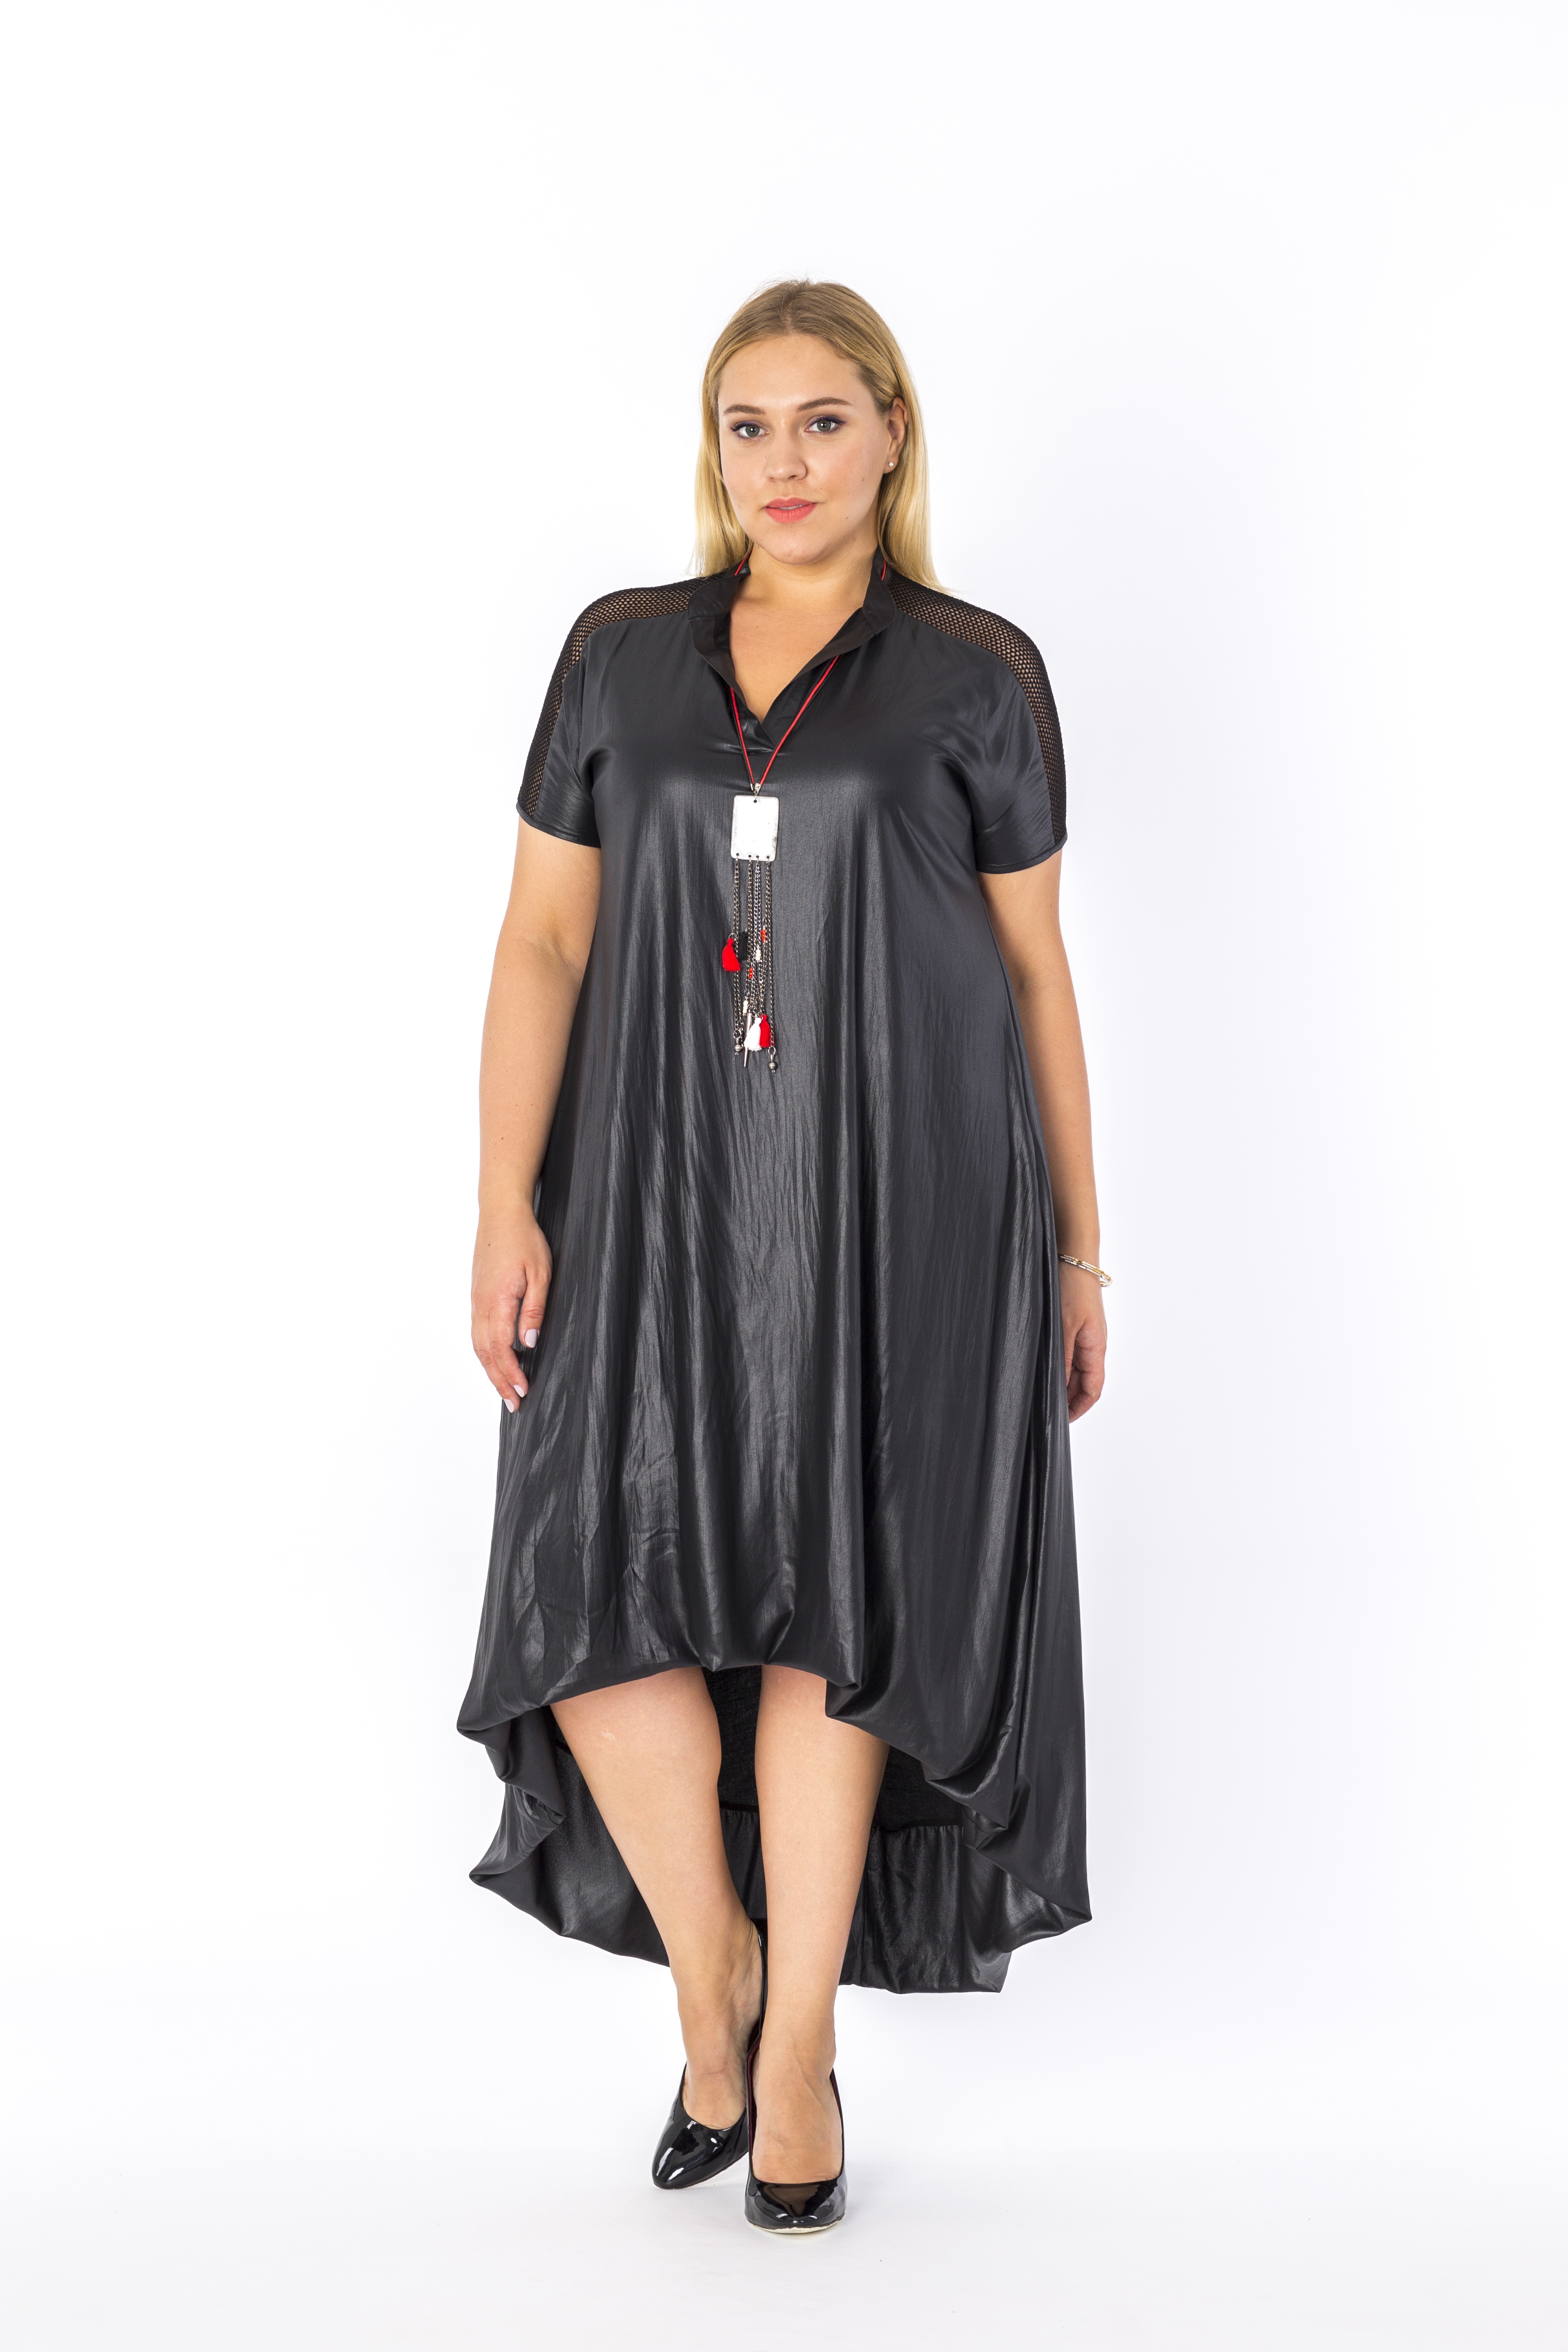
woman, model, fashion, clothing, outerwear, collar, textile, dress, neck, xxl, style, costume, gown, dresses, sleeve, photo shoot, big size, formal wear, fashion for the full